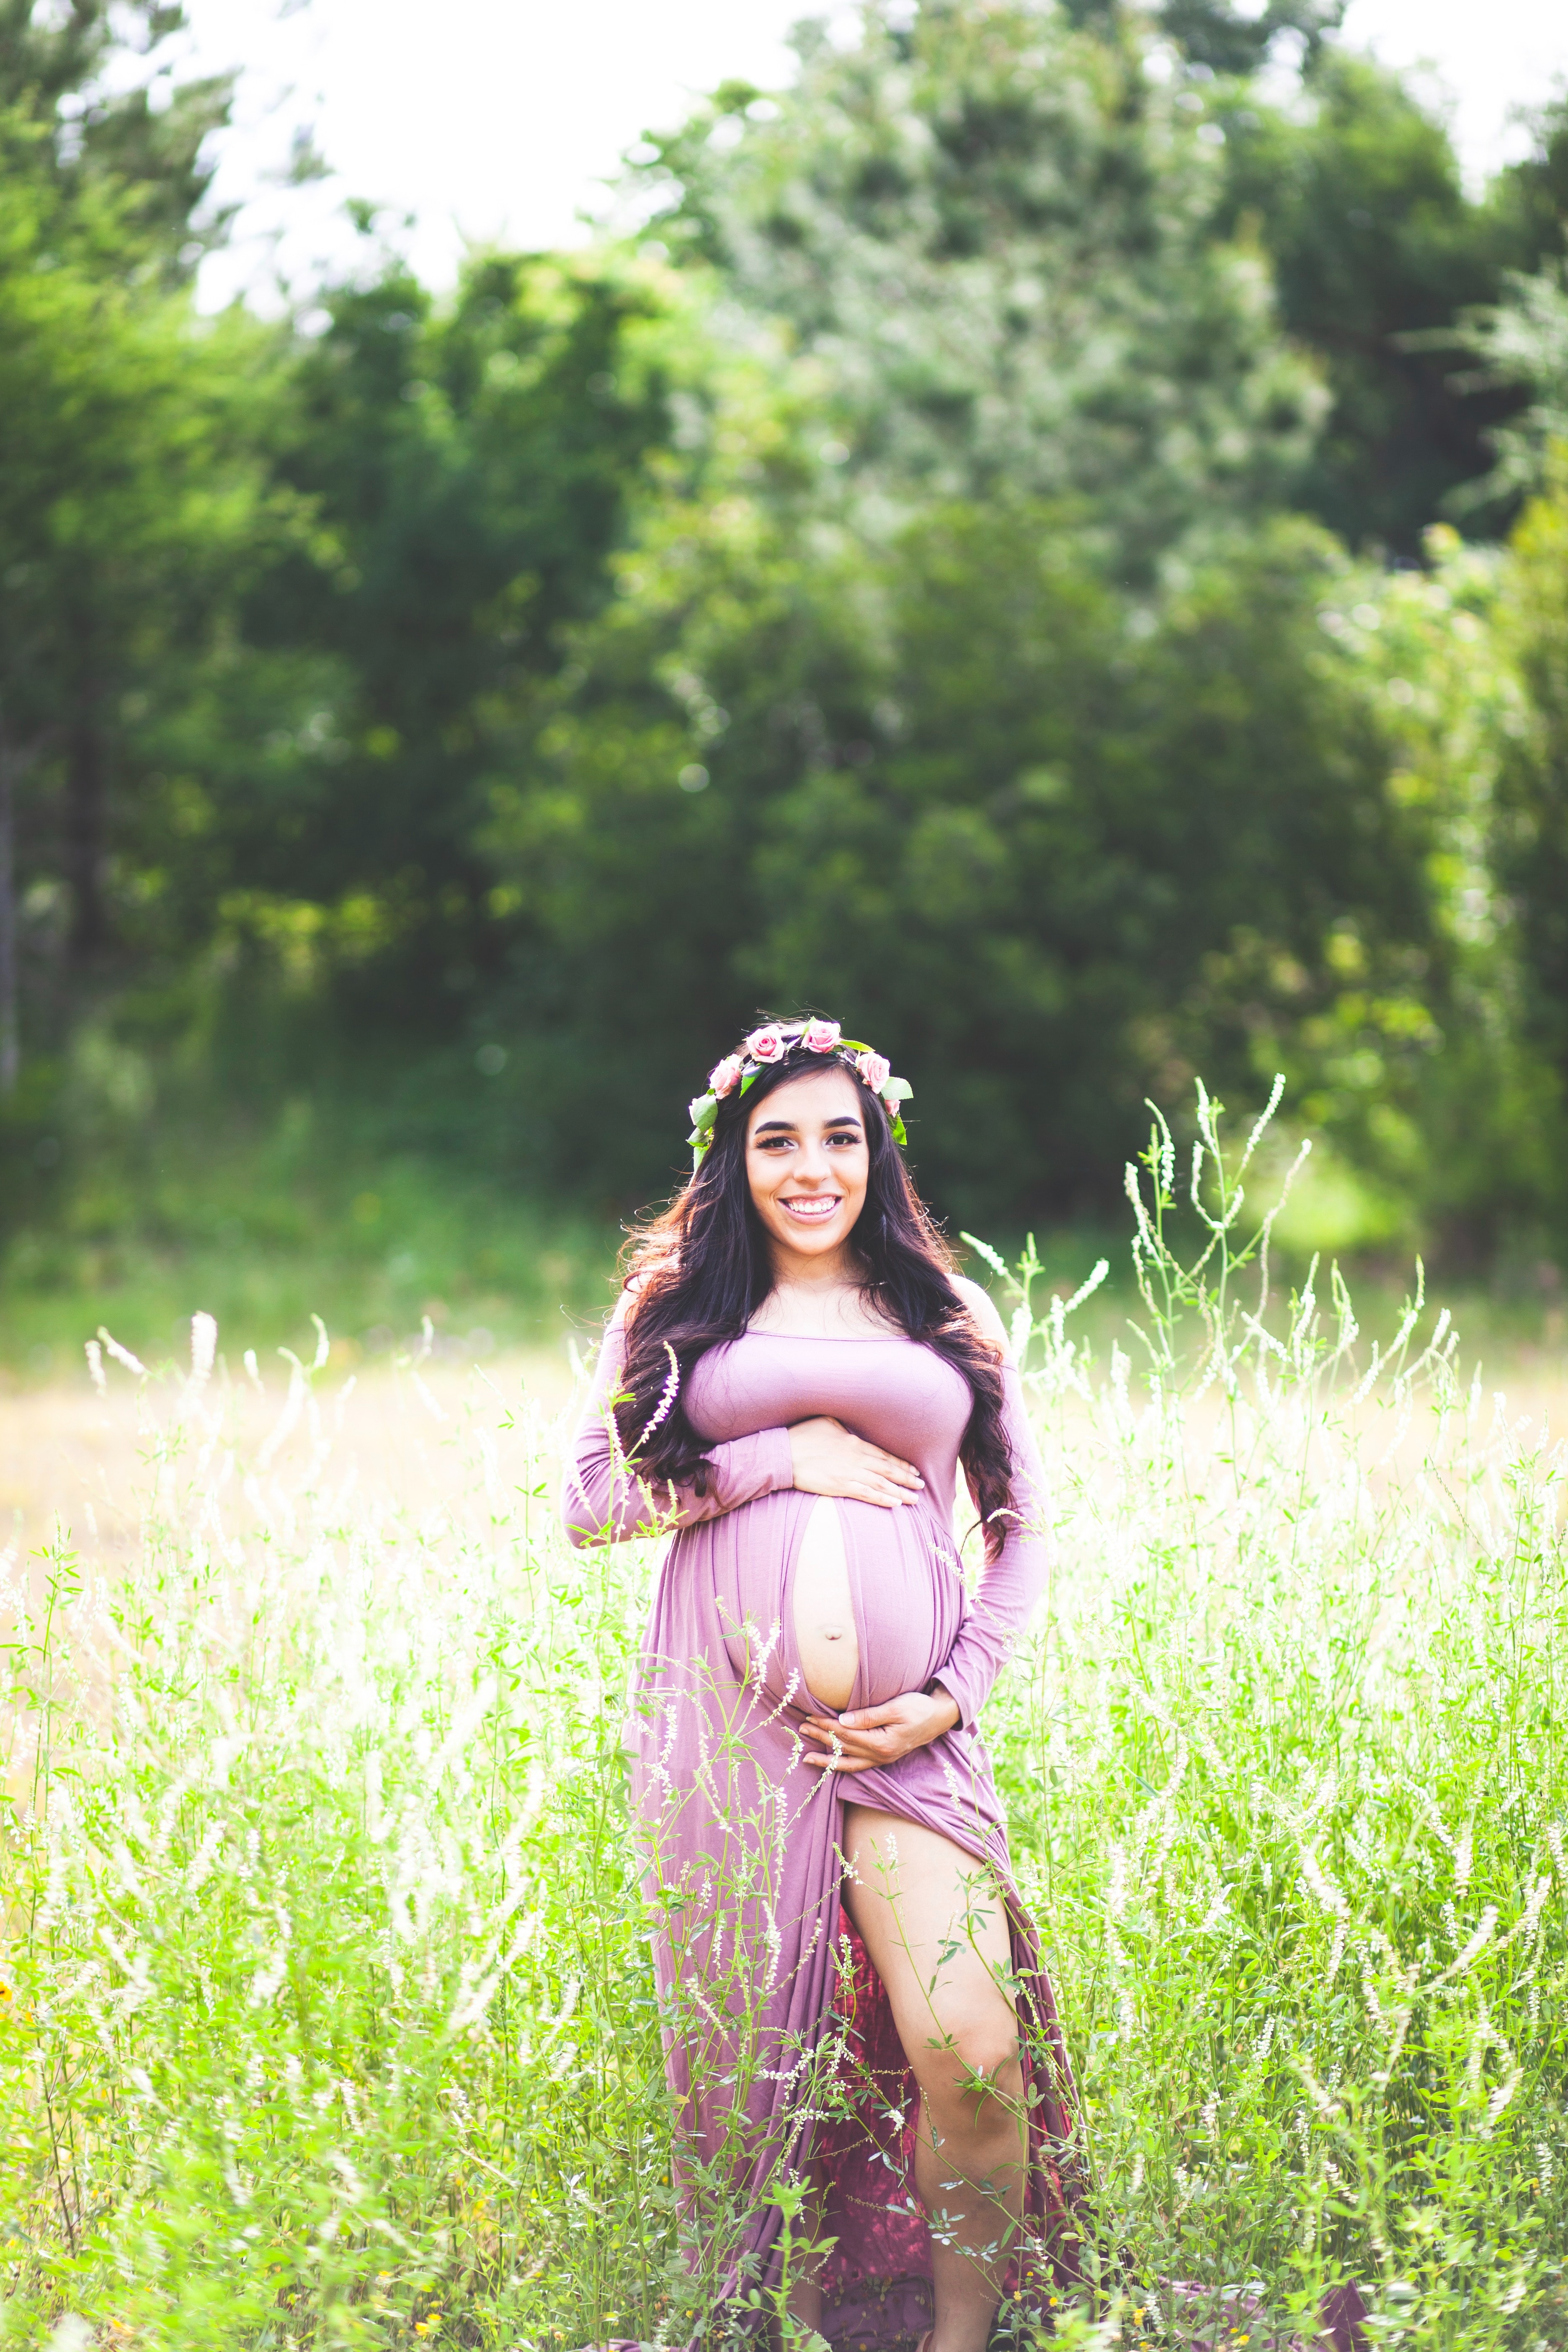
People in nature, photograph, nature, grass, beauty, green, meadow, sunlight, photo shoot, summer, photography, smile, grass family, happy, long hair, tree, grassland, plant, model, prairie, fawn, wildflower, portrait